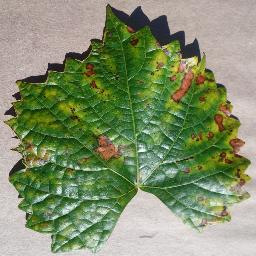
Label: Grape___Esca_(Black_Measles)